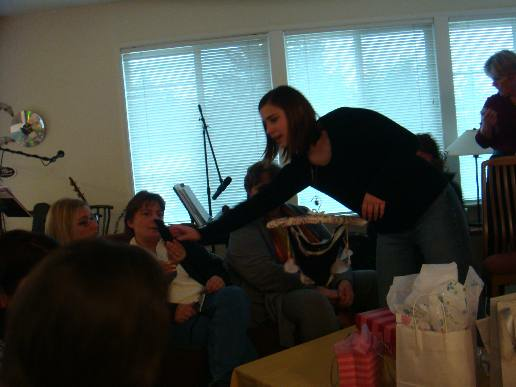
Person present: Yes